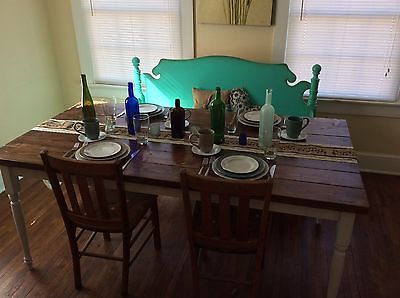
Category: table